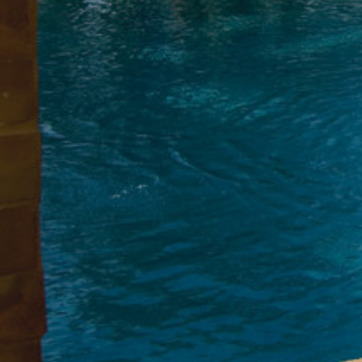
Material: water